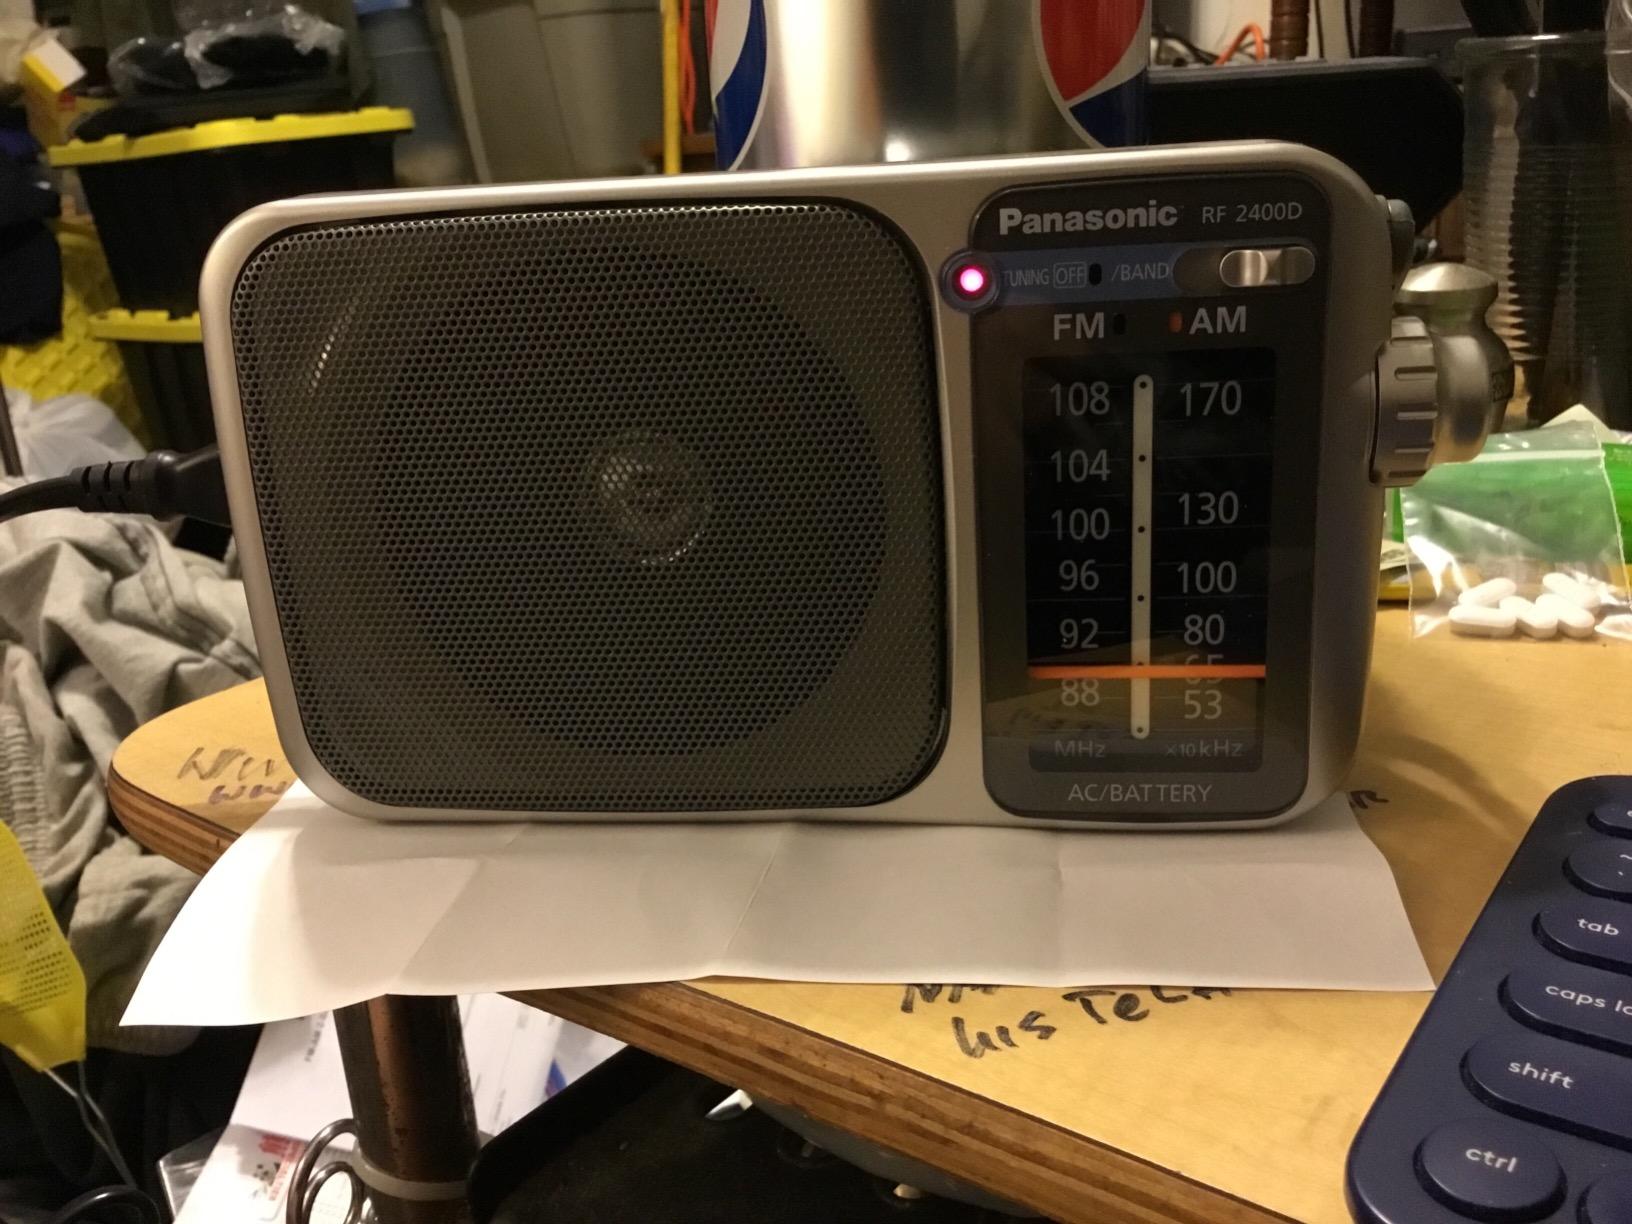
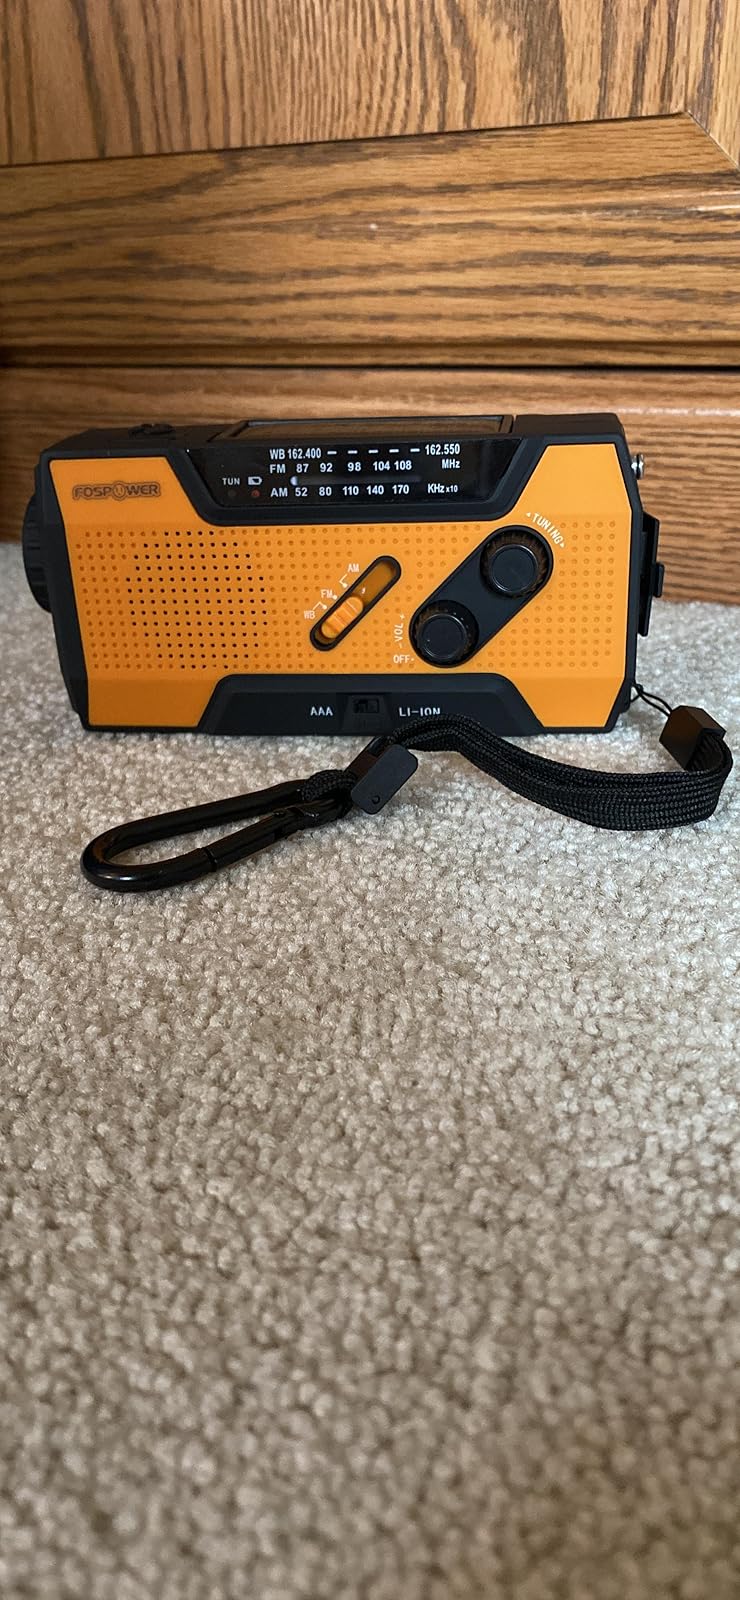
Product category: radio
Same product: no